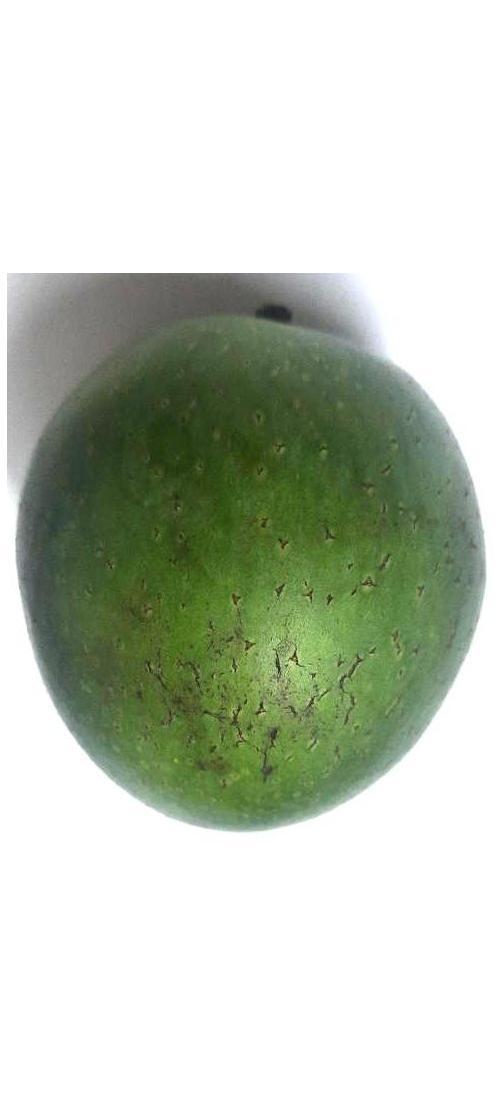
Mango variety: Ashshina Zhinuk